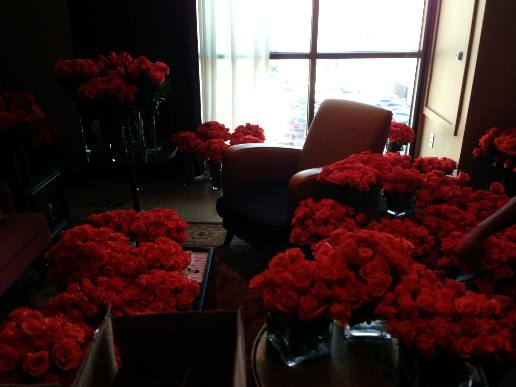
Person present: No